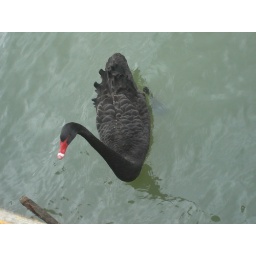
a photo taken on the murry river in south australia, there was about three of them swimming together on the river